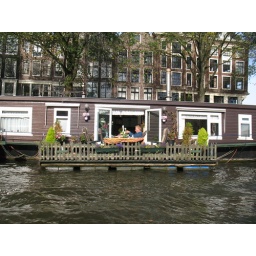
a house boat on a canal in amsterdam